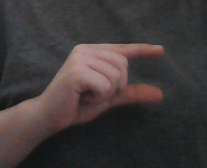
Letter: dal